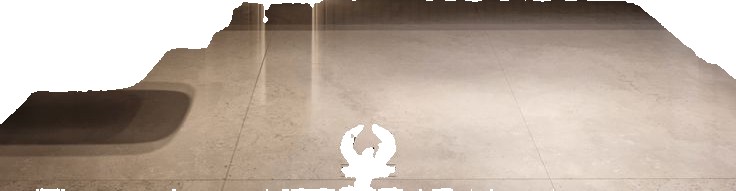
Surface category: floors